Little Sugar River (Wisconsin)

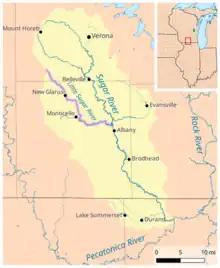
Location of the Little Sugar River in the Sugar River watershed

The Little Sugar River is a tributary of the Sugar River in the U.S. state of Wisconsin.